Which point is corresponding to the reference point?
Reference image:
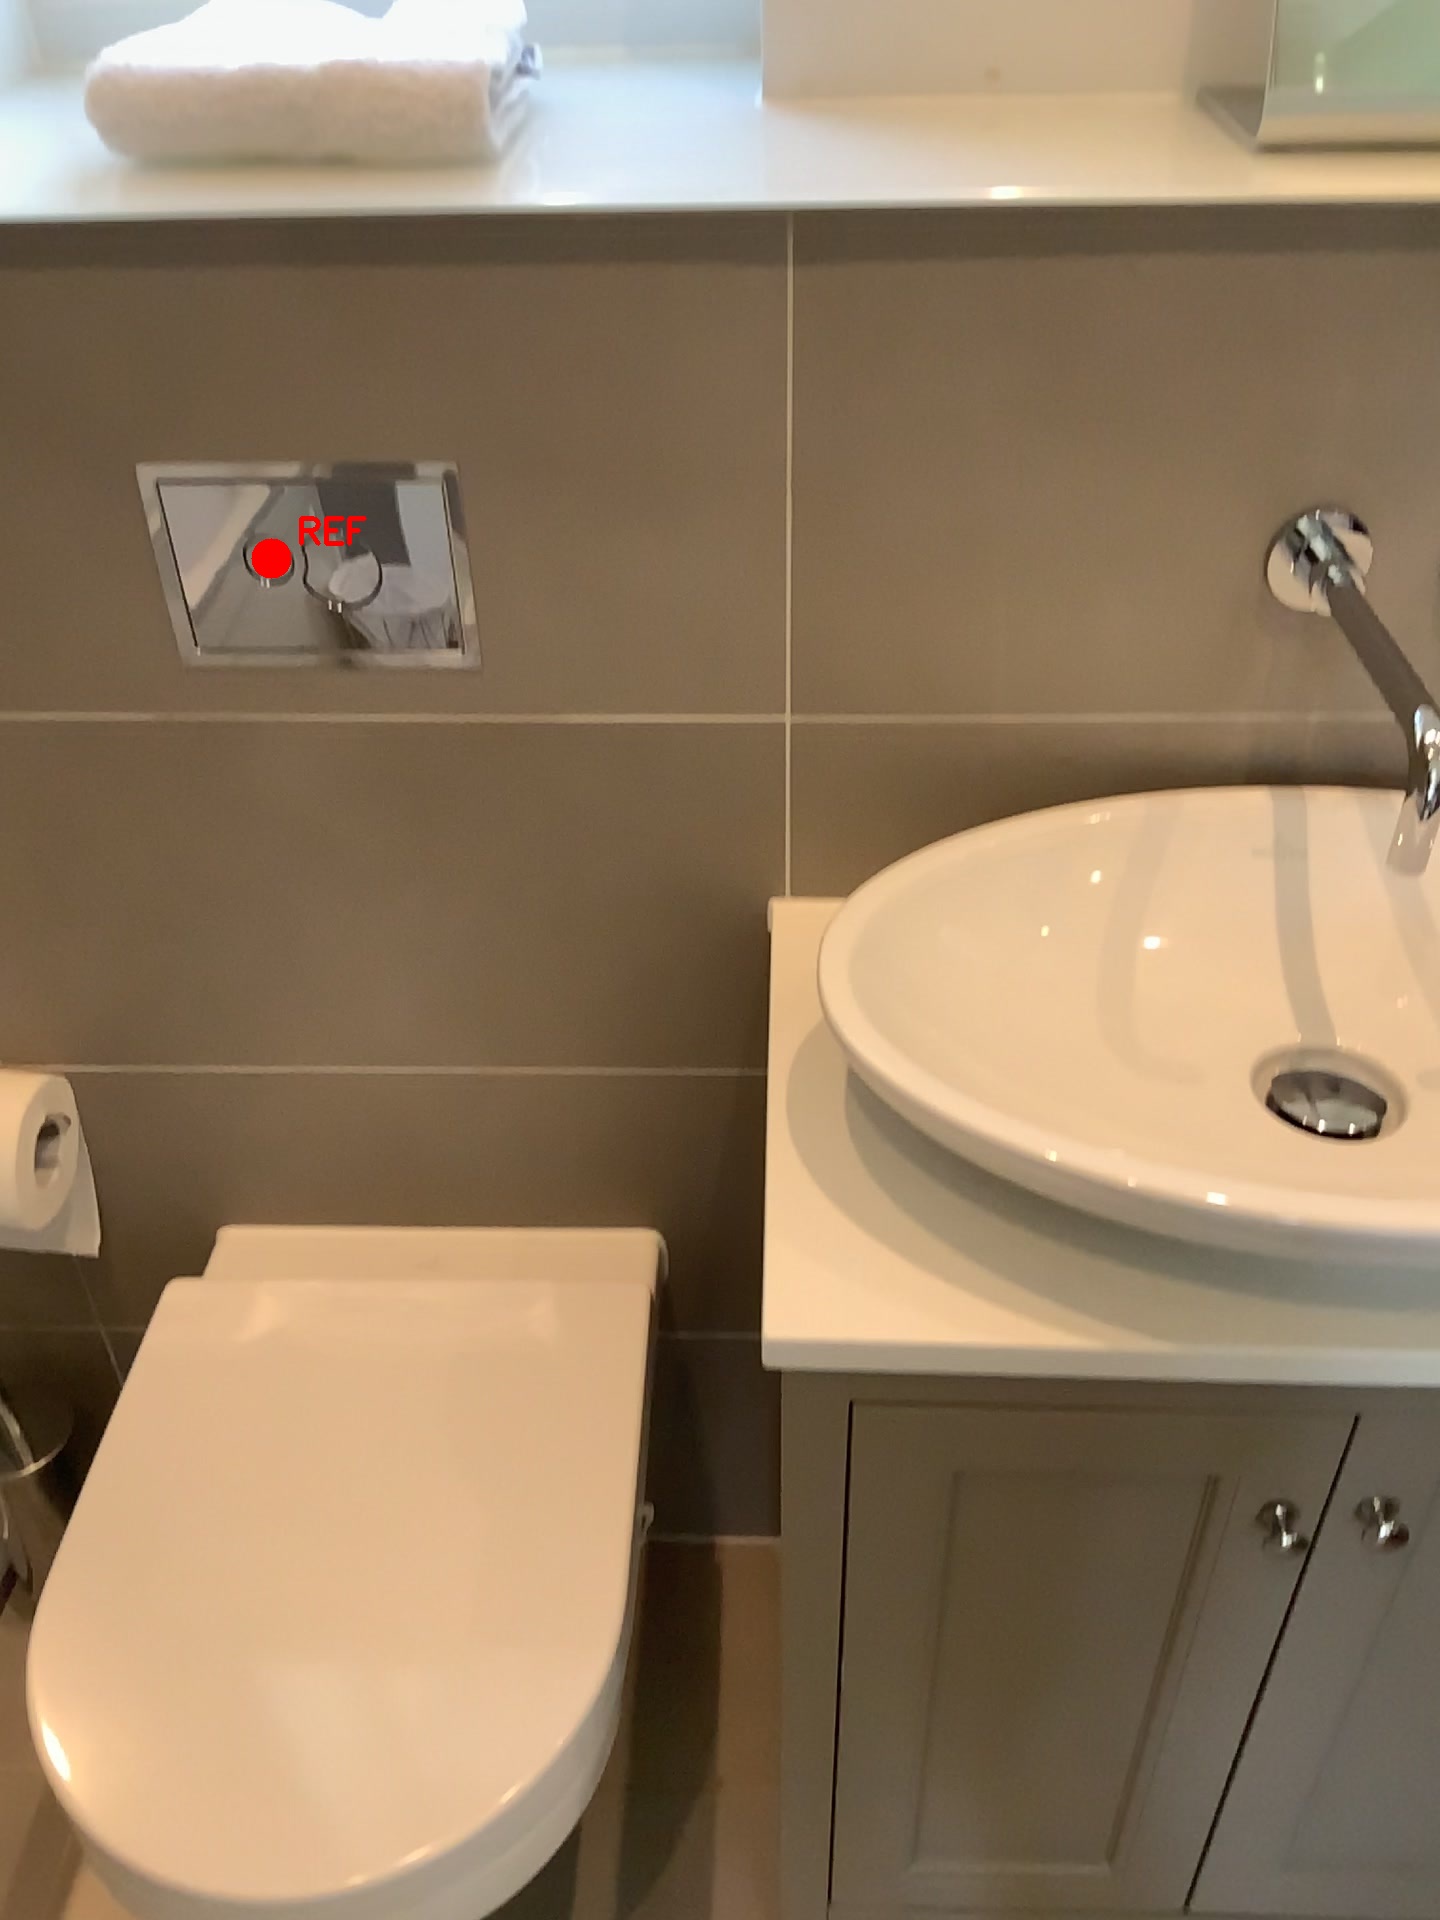
Option image:
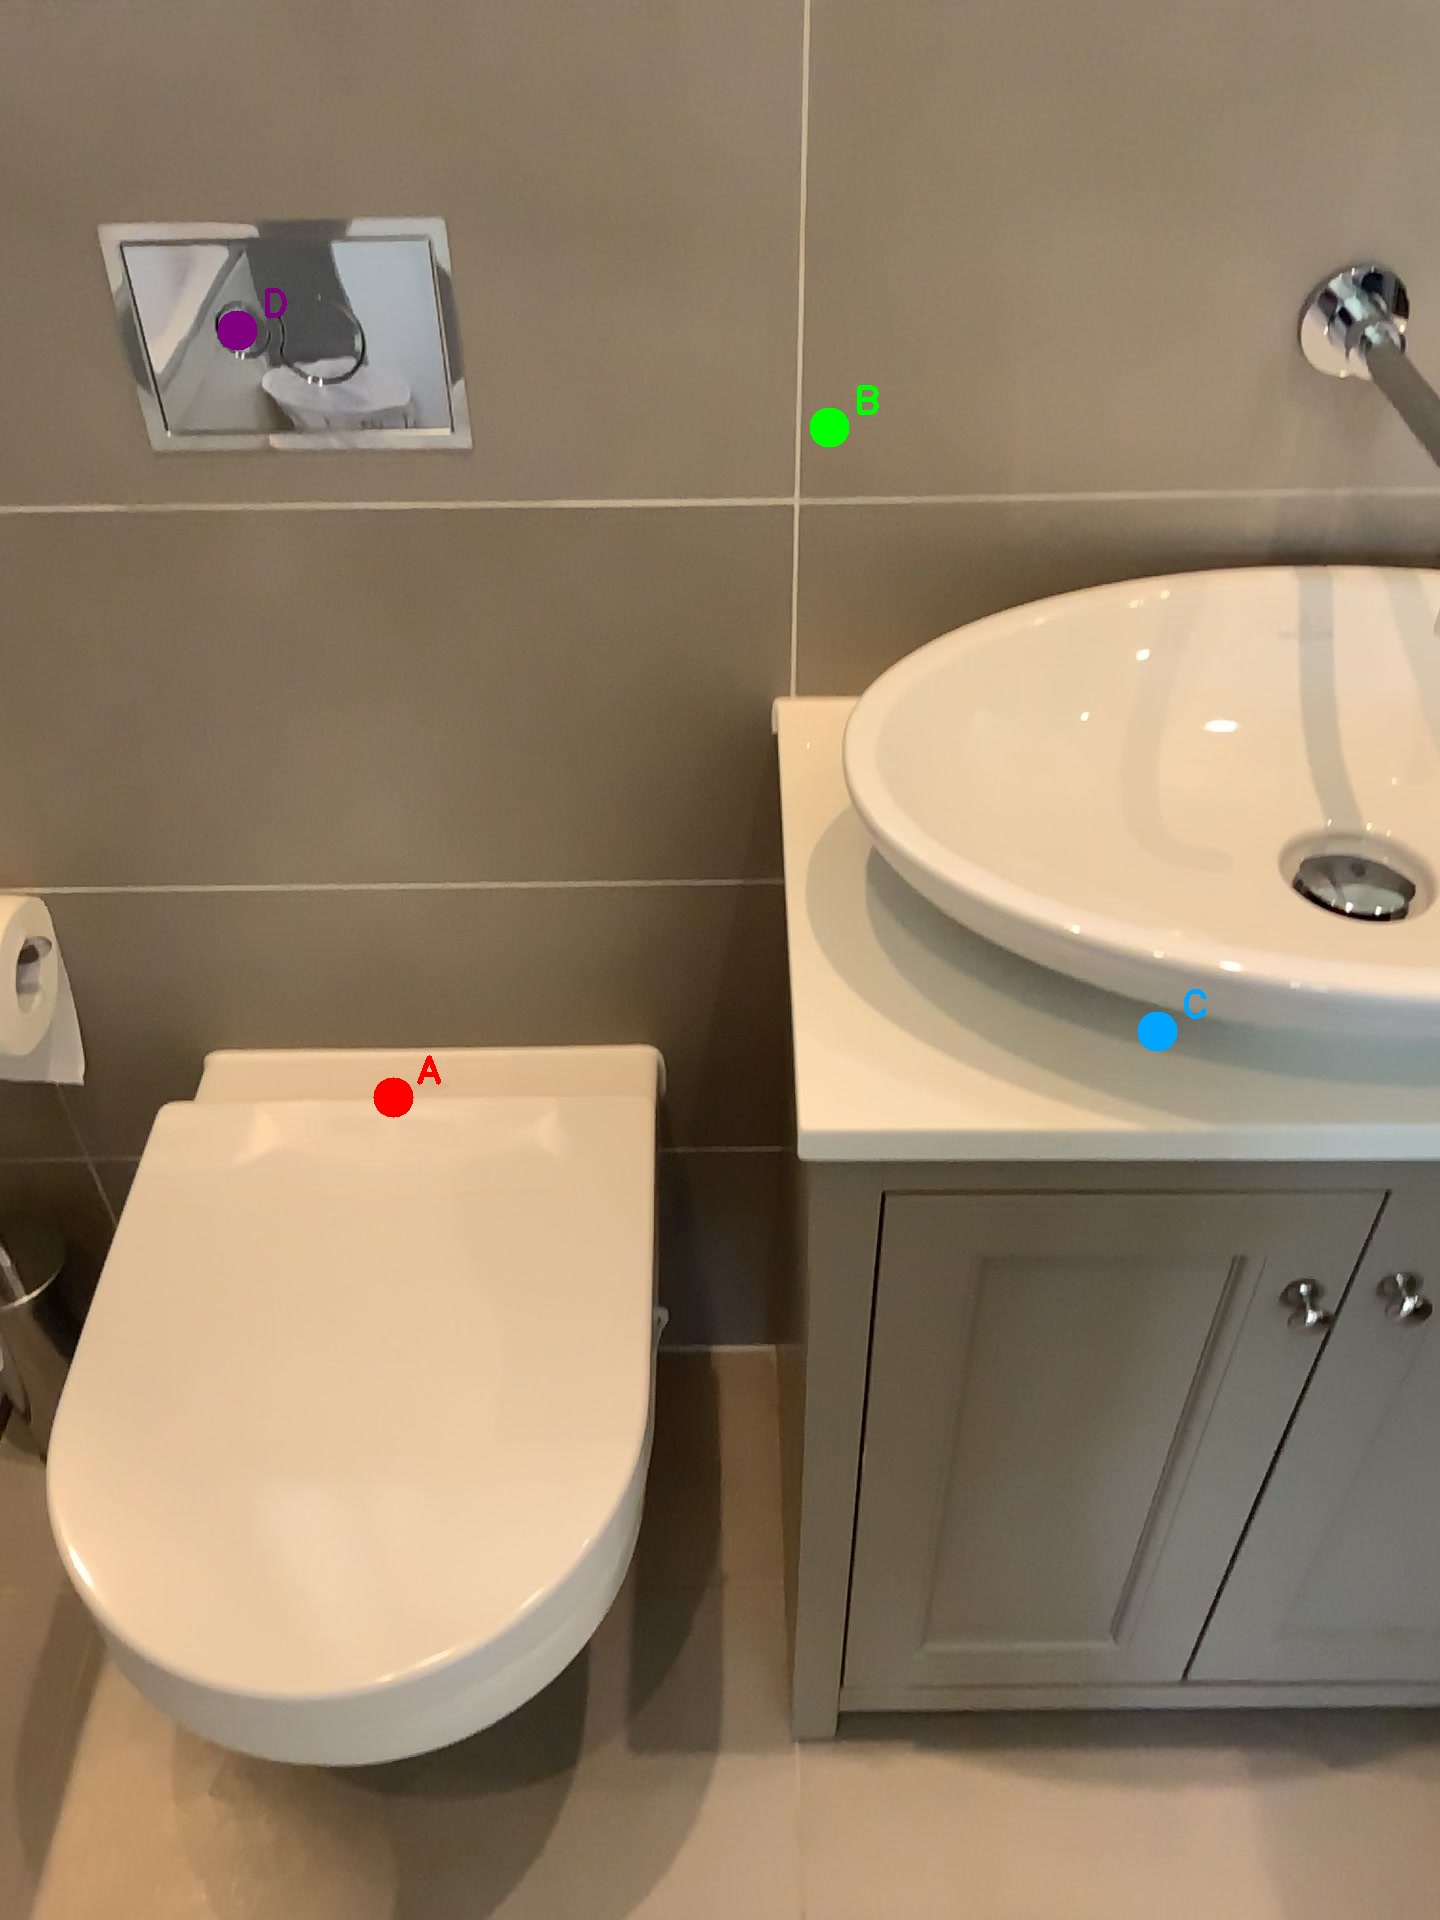
Choices:
Point A
Point B
Point C
Point D
Answer: (D)